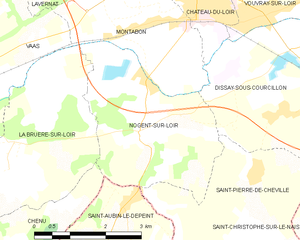
Carte des communes françaises